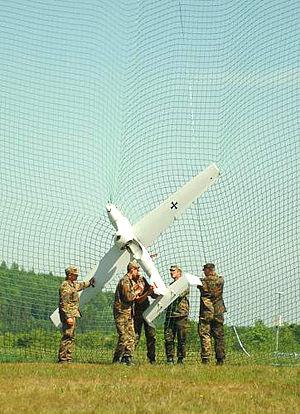
Le Luna X 2000 est un drone tactique de reconnaissance et de guerre électronique, en service dans la Bundeswehr depuis mars 2000, et fabriqué par l'Allemand EMT Penzberg